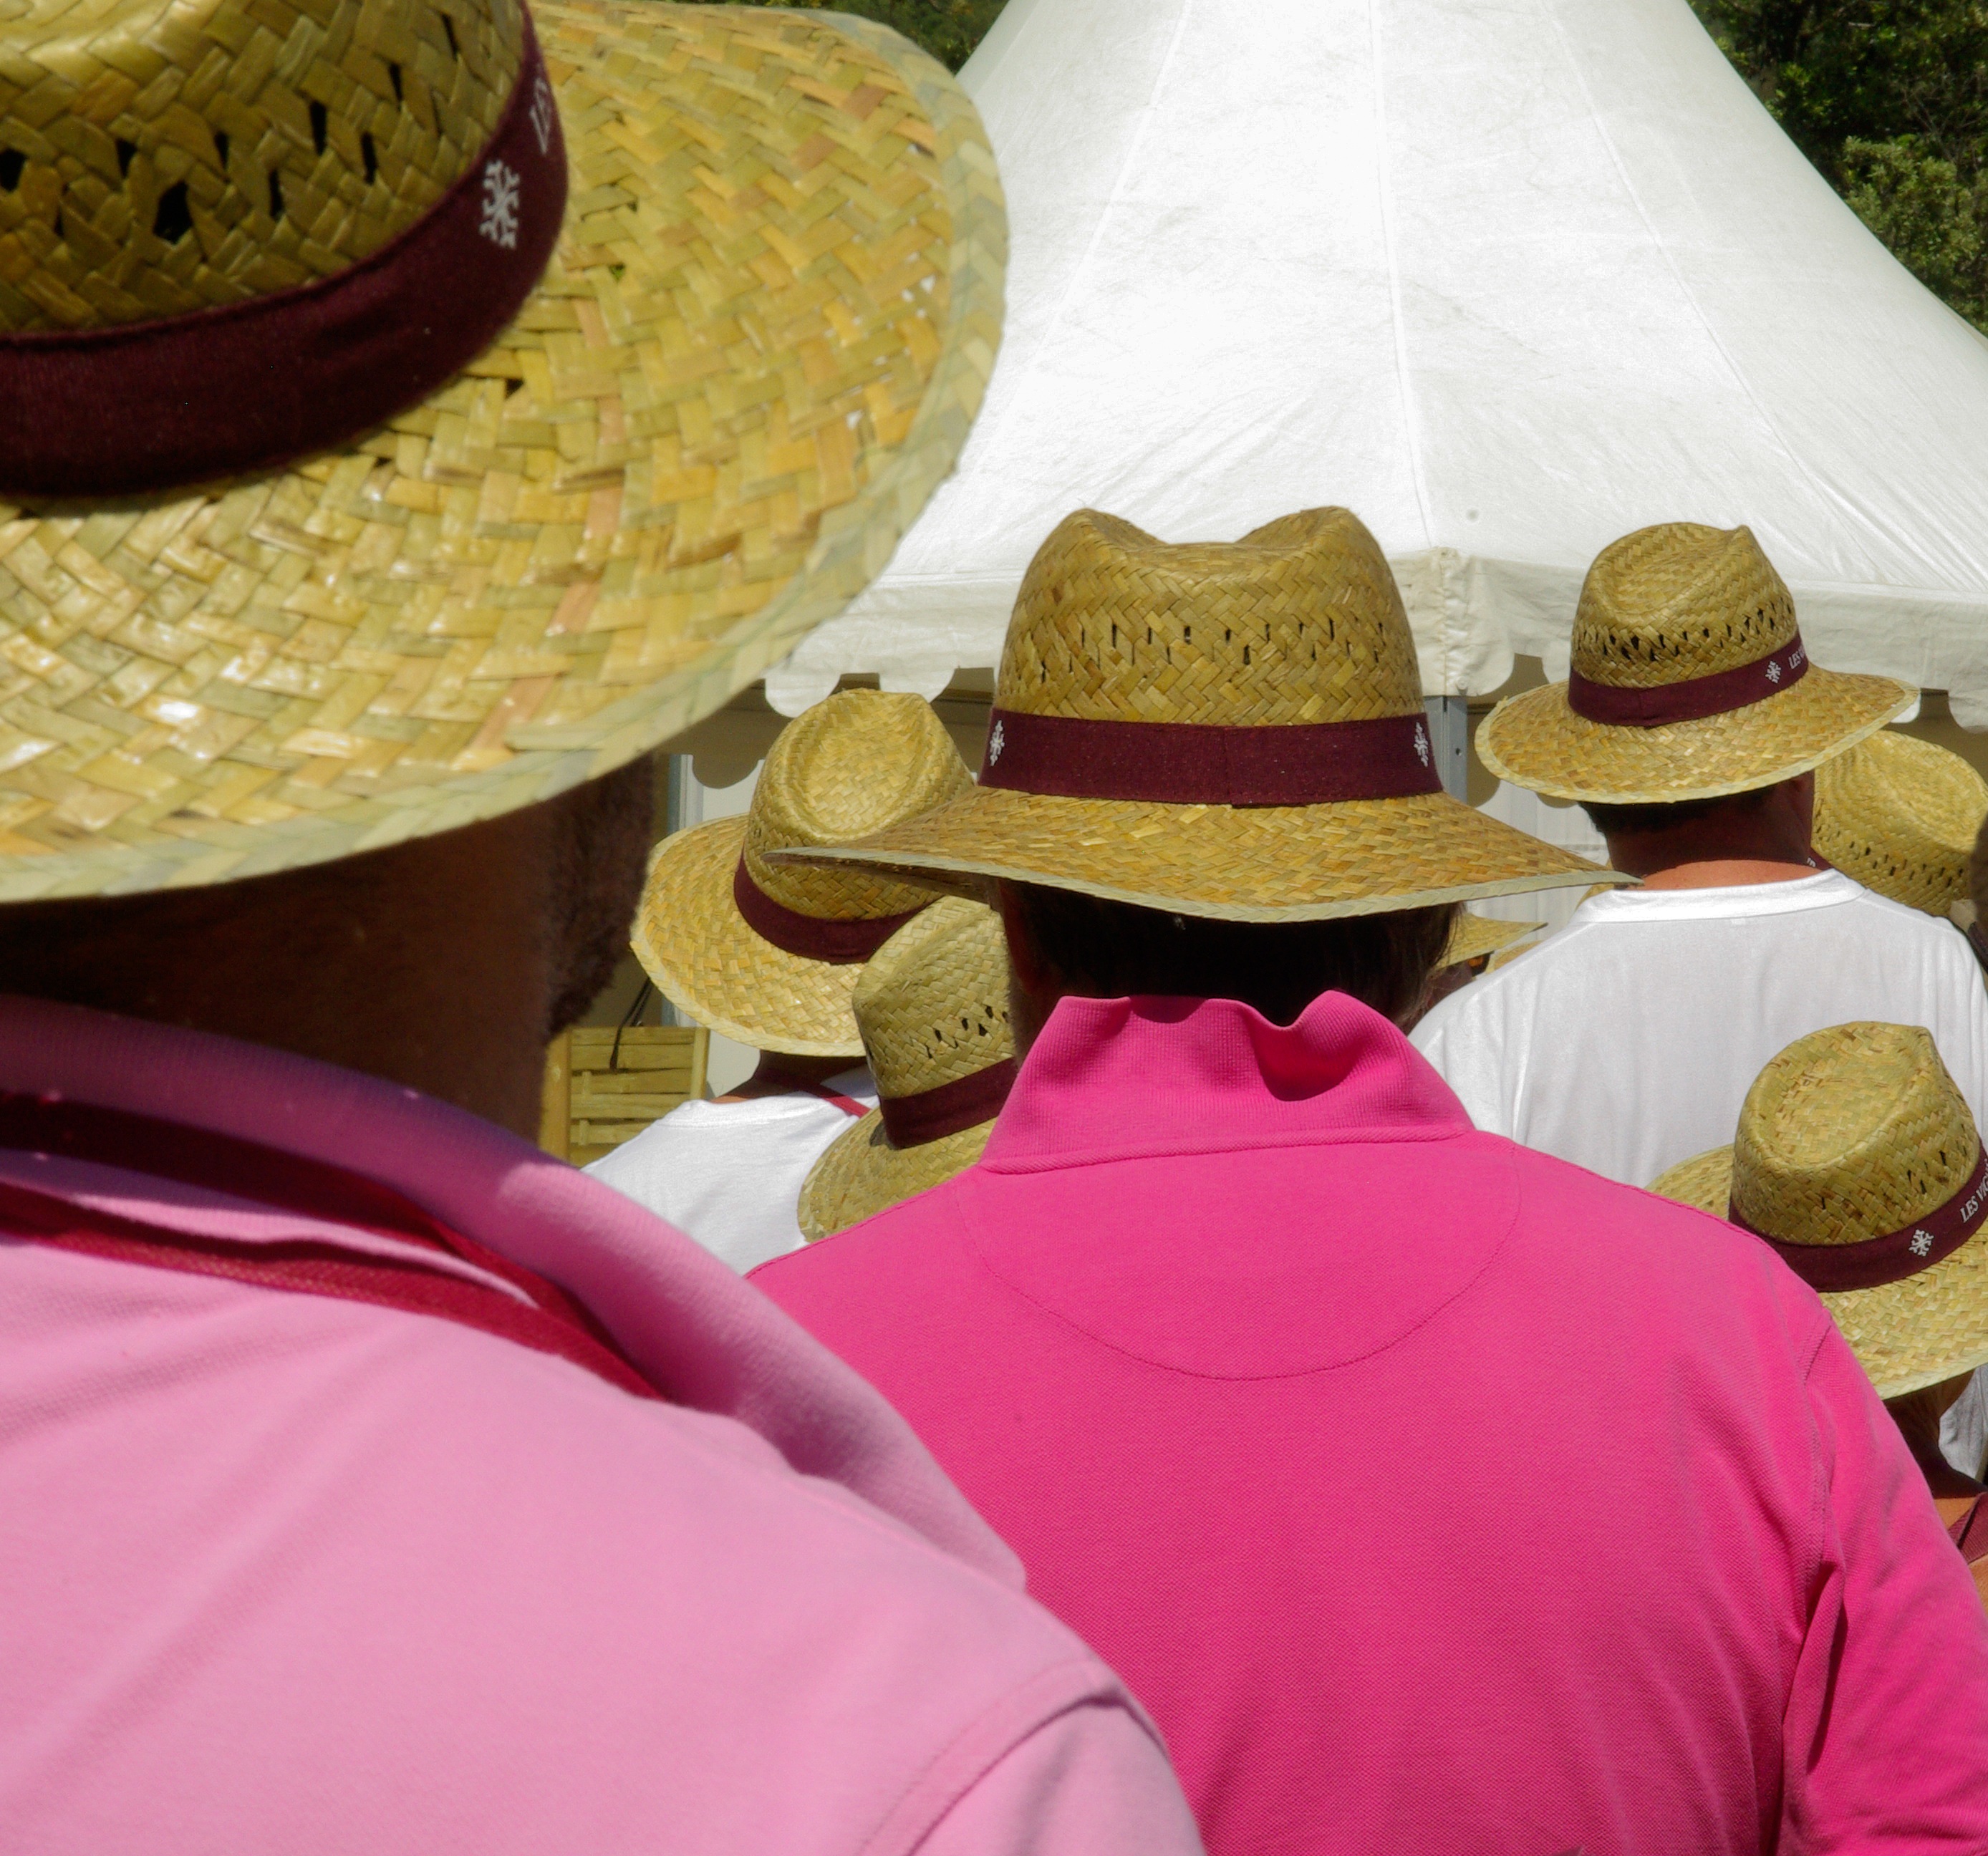
crowd, summer, waiting, hat, clothing, pink, straw hats